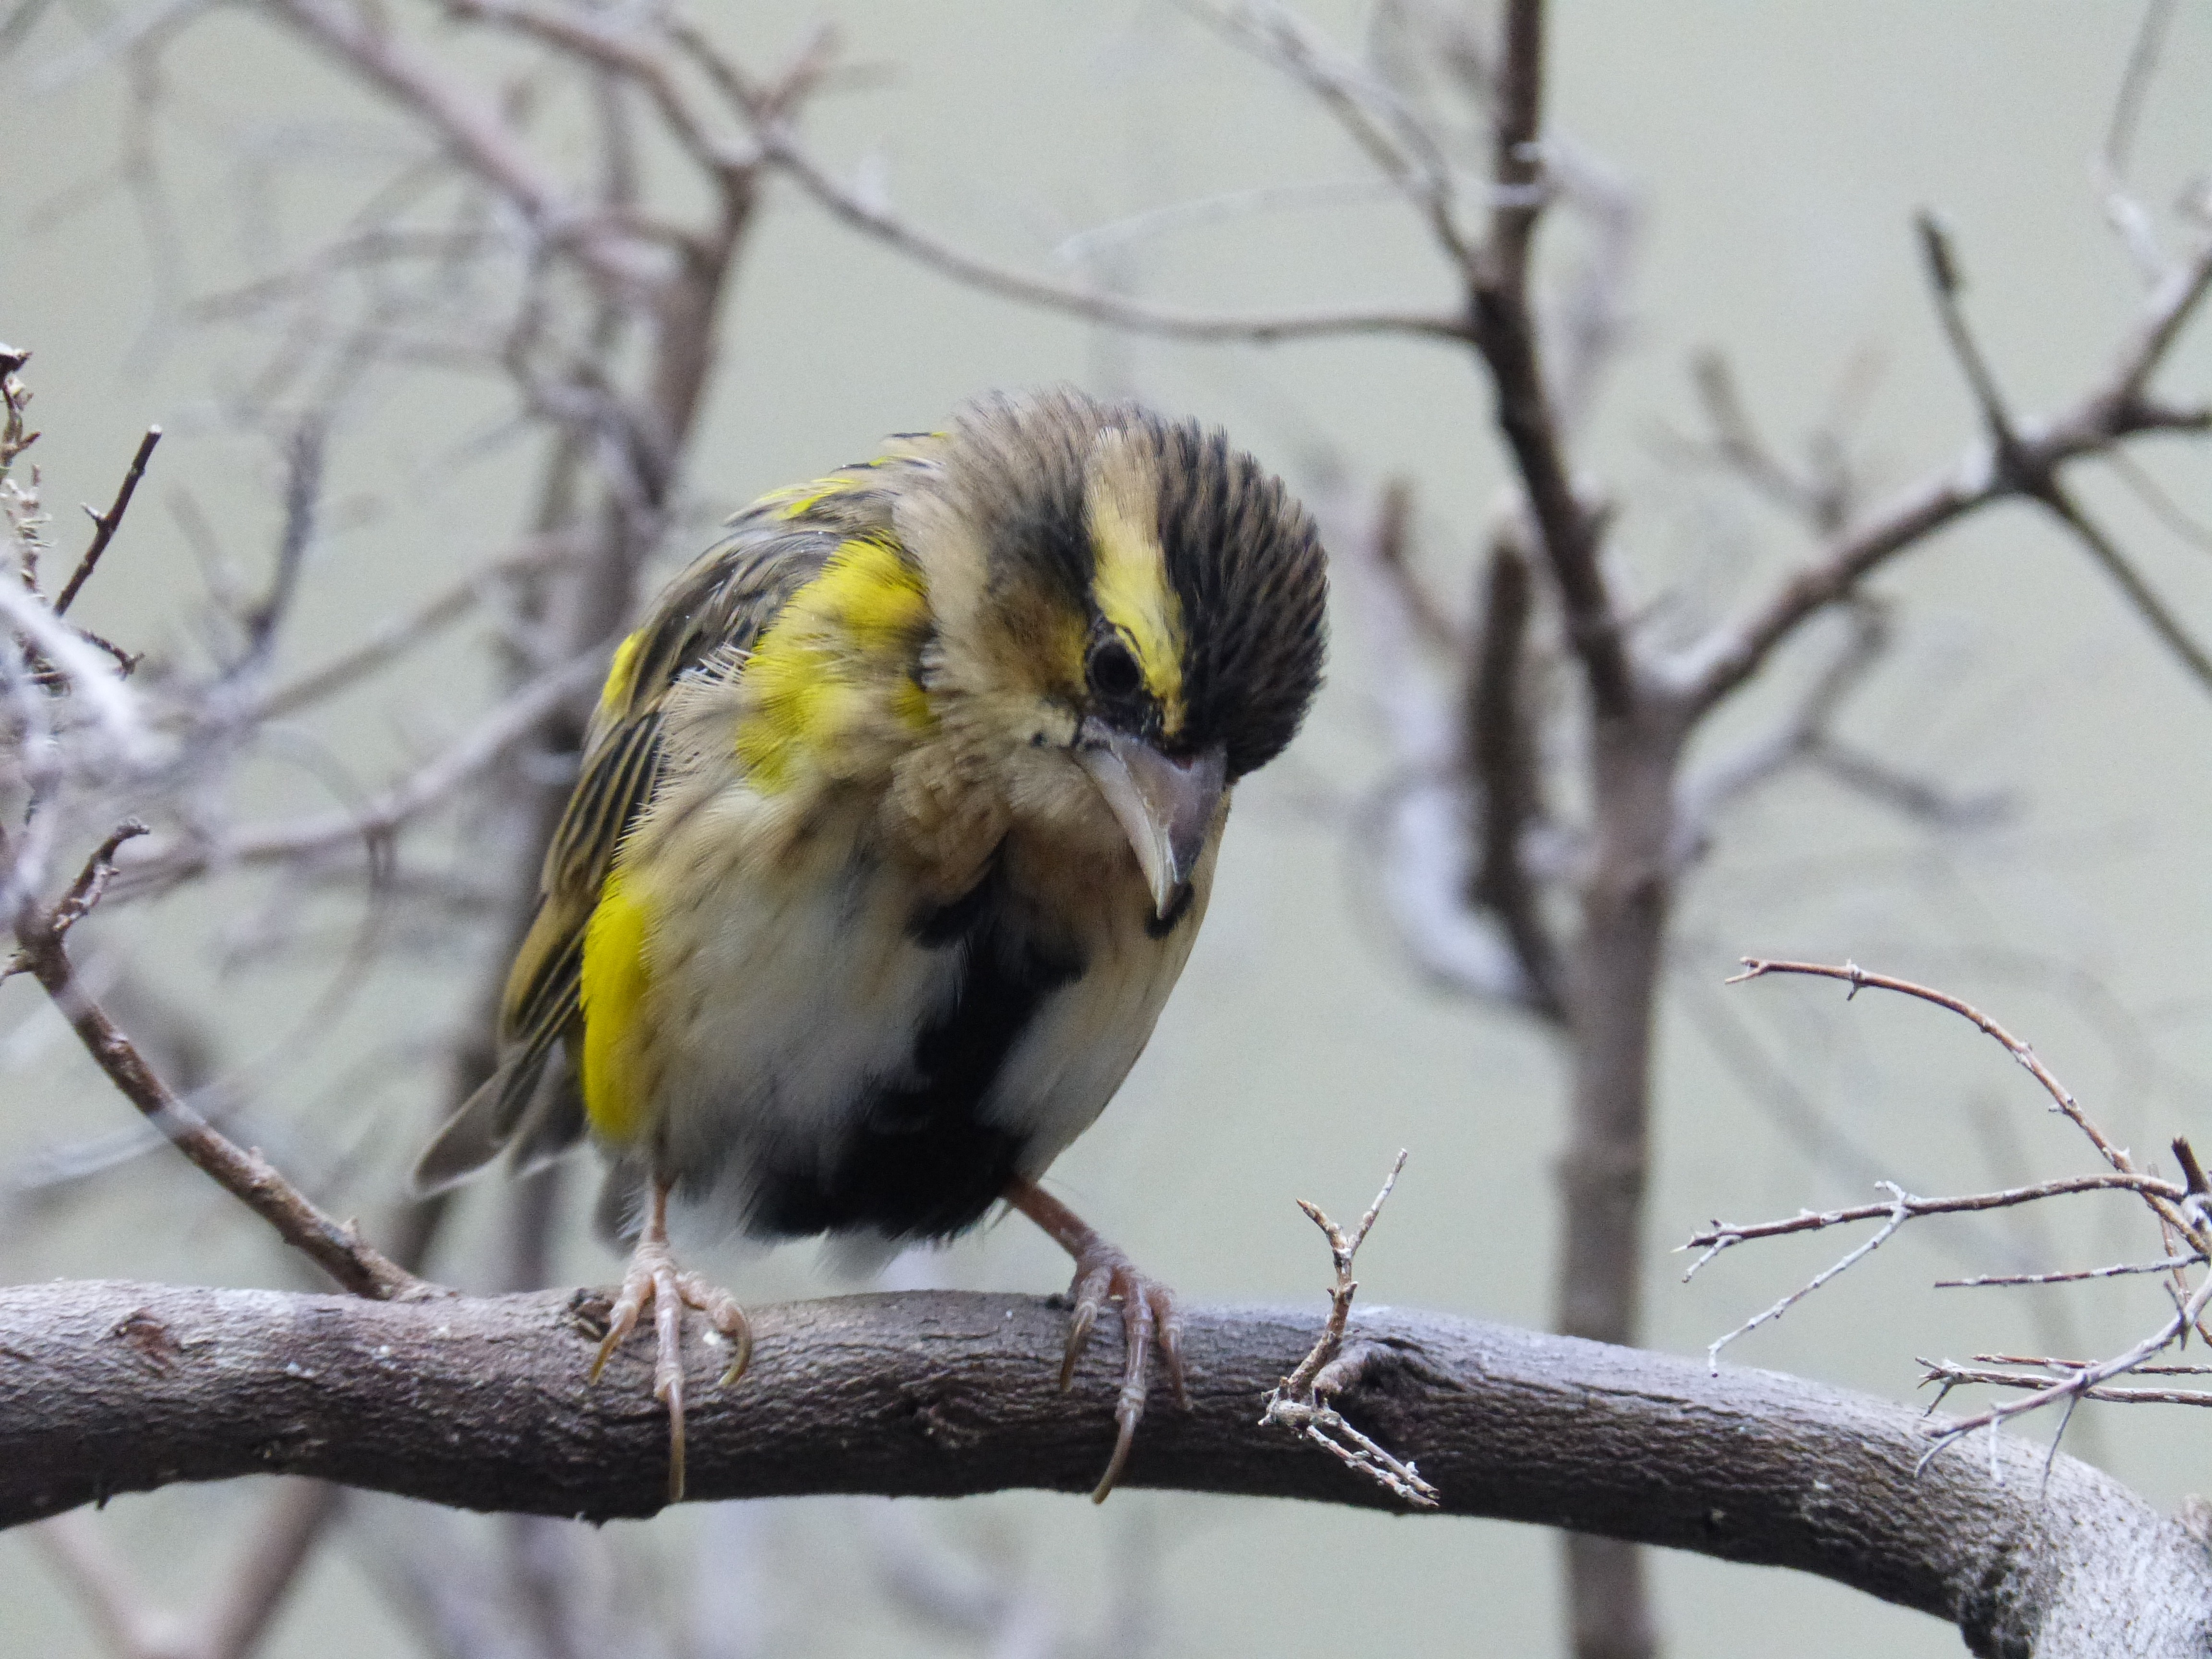
nature, branch, winter, bird, flower, animal, wildlife, spring, beak, black, colorful, yellow, feather, fauna, vertebrate, finch, chickadee, old world flycatcher, perching bird